General Dynamics F-16 Fighting Falcon operators

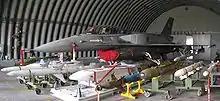
An F-16D Block 52+ of the Hellenic Air Force with Conformal Fuel Tanks

The Netherlands, like Belgium, made substantial orders for the F-16, and built aircraft at the Fokker plant. Deliveries started in 1979 and ended in 1992. A total of 102 aircraft were initially ordered, which was followed by subsequent orders of a further 111 aircraft. Fifty-two of these were F-16A/B-15OCU aircraft. These orders brought the total Dutch F-16A/B deliveries to 213. 108 of these aircraft received the Mid-Life-Update (MLU).